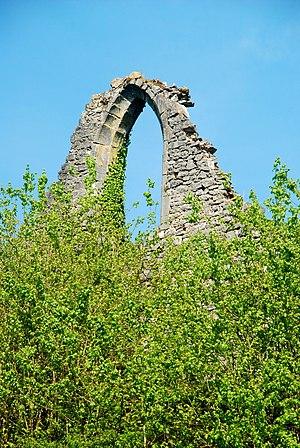
Belgique - Province de Namur - Viroinval - Nismes - Ancienne église Saint-Lambert (1606)
Le château du Pont d'Avignon est un château en ruines classé situé à Nismes, village de la commune belge de Viroinval situé dans la région de la Calestienne au sud de l'Entre-Sambre-et-Meuse, en province de Namur.